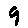
Label: 9